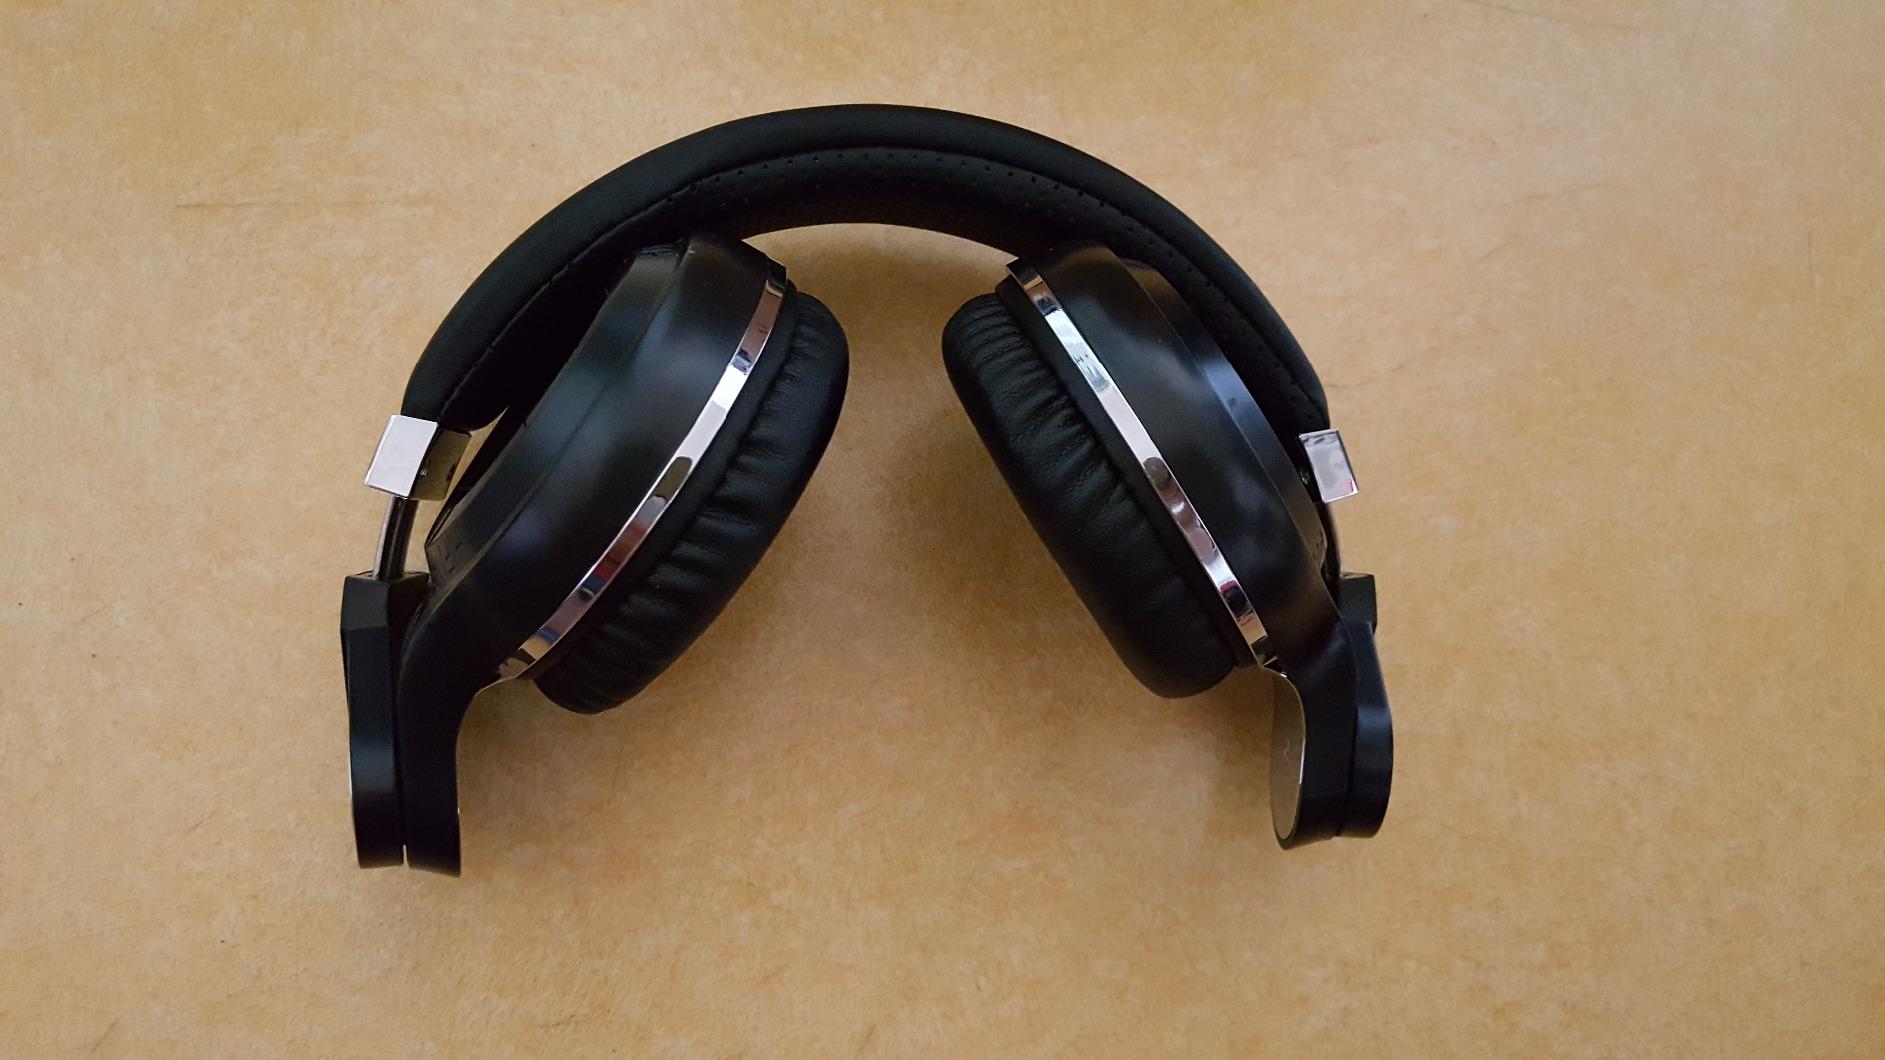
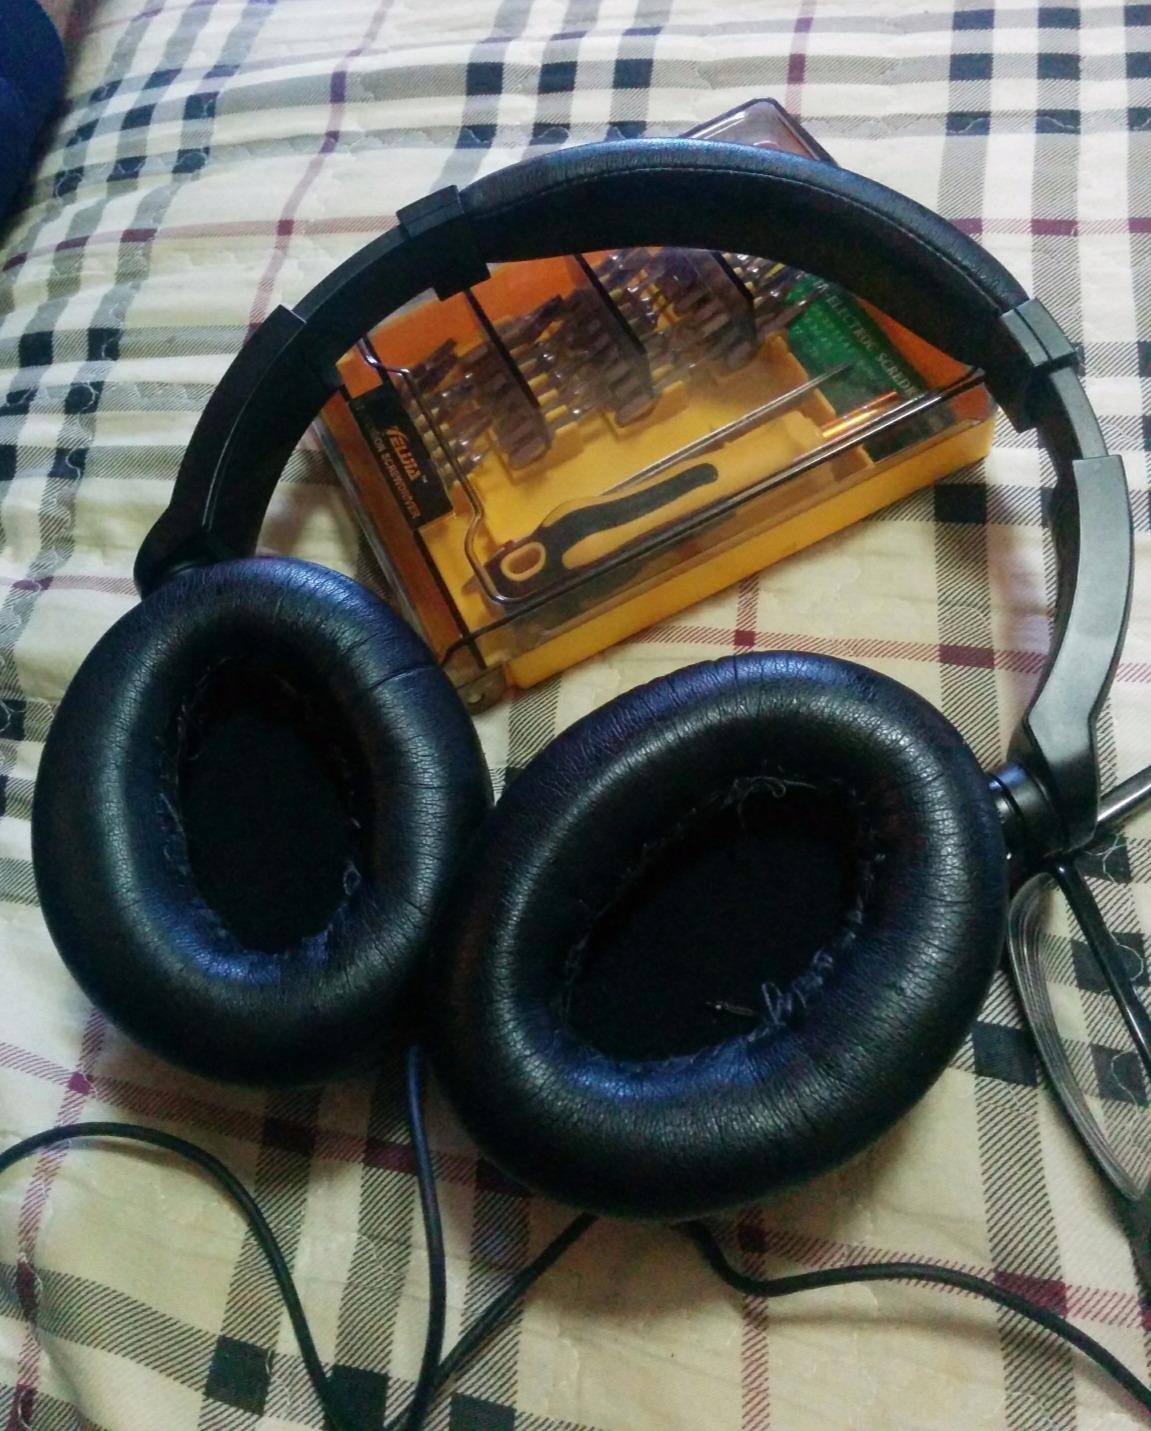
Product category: headphones
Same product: no